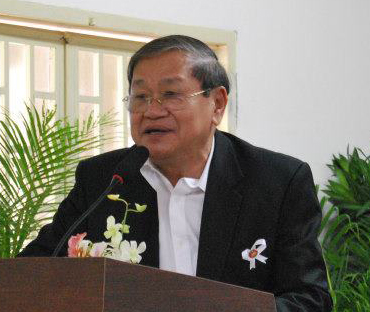
เขียว กัญญาฤทธิ์

เขียว กัญญาฤทธิ์ (ภาษาอังกฤษ|อังกฤษ: Khieu Kanharith; ) เกิดเมื่อวันที่ 13 กันยายน พ.ศ. 2494 ที่จังหวัดกำปงจาม เข้าเรียนต่อทางด้านกฎหมาย จนถึง พ.ศ. 2514 มหาวิทยาลัยจึงถูกสั่งปิด ในสมัยเขมรแดง กัญญาฤทธิ์หนีไปกำปงจาม และเข้าร่วมกับฝ่ายที่นิยมเวียดนาม เมื่อก่อตั้งสาธารณรัฐประชาชนกัมพูชา ได้เป็นเลขาธิการสมาคมนักข่าวกัมพูชา และเป็นประธานนักข่าวกัมพูชาระหว่าง พ.ศ.. 2525 – 2533 Translating a Novel, Minister Turns a New Page by Ethan Plaut, January 13, 2006, at the Cambodia Daily ได้รับเลือกตั้งครั้งแรกเมื่อ พ.ศ. 2524 ถูกจำคุกใน พ.ศ. 2533 เพราะสงสัยว่าต่อต้านรัฐบาล ต่อมาใน พ.ศ. 2534 ได้เป็นที่ปรึกษาของฮุน เซน และใน พ.ศ. 2536 ได้เป็น ส.ส. จังหวัดกันดาล และได้เป็นรัฐมนตรีว่าการกระทรวงโฆษณาการและข่าวสาร

ผลงานเขียนที่สำคัญคือนวนิยายเรื่อง อัครมหาเสนา เรียบเรียงจากเรื่อง Shōgun ของเจมส์ คลาเวน โดยเขียนร่วมกับเทพ วางสี และผลงานอื่น เช่น ห่างไกลจากฟากฟ้า ห้าปีกับเขมรแดง
== อ้างอิง ==
* บัญญัติ สาลี. วรรณกรรมเขมรปัจจุบัน. มหาสารคาม. อภิชาตการพิมพ์. 2551
==แหล่งข้อมูลอื่น==
* H.E. Mr Khieu Kanharith , Ministry of Information Cambodia, retrieved 21 June 2012

หมวดหมู่:นักเขียนชาวกัมพูชา
หมวดหมู่:นักการเมืองกัมพูชา
หมวดหมู่:บุคคลจากจังหวัดกำปงจาม